Wedding of Gustav II Adolf and Maria Eleonora

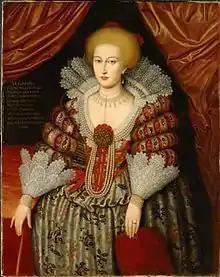
Maria Eleonora of Brandenburg in 1619, the year before the wedding.

The wedding between Gustav II Adolf of Sweden and Maria Eleonora of Brandenburg took place at the Royal Castle on November 25, 1620.